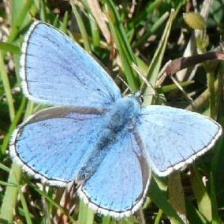
Species: ADONIS
Butterfly family (ImageNet category): lycaenid_butterfly